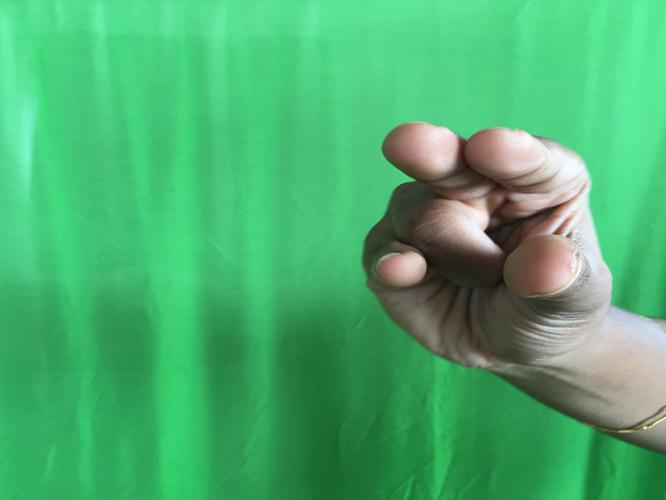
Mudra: Kangulam
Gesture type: single_hand